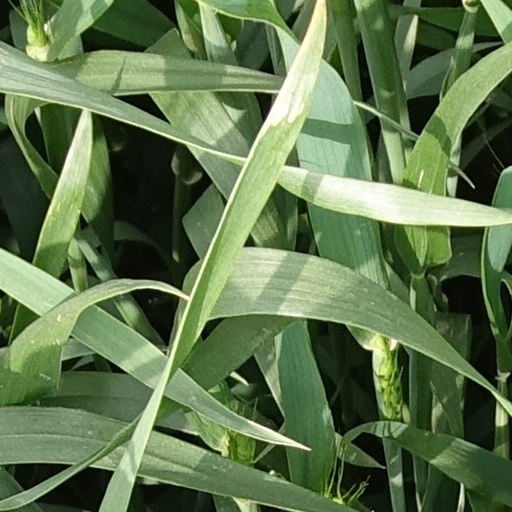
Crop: wheat